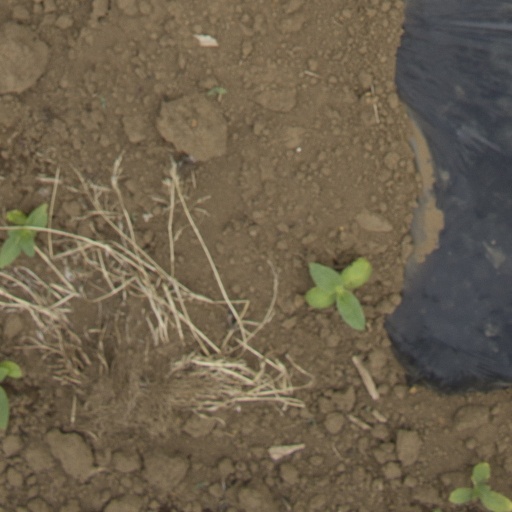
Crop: Jerusalem artichoke